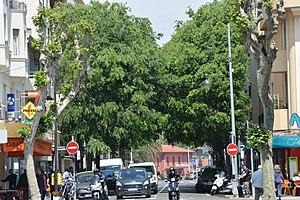
Robert Soleau est un homme politique français né le 10 juin 1845 à Rethel et mort en 1919 à Antibes.